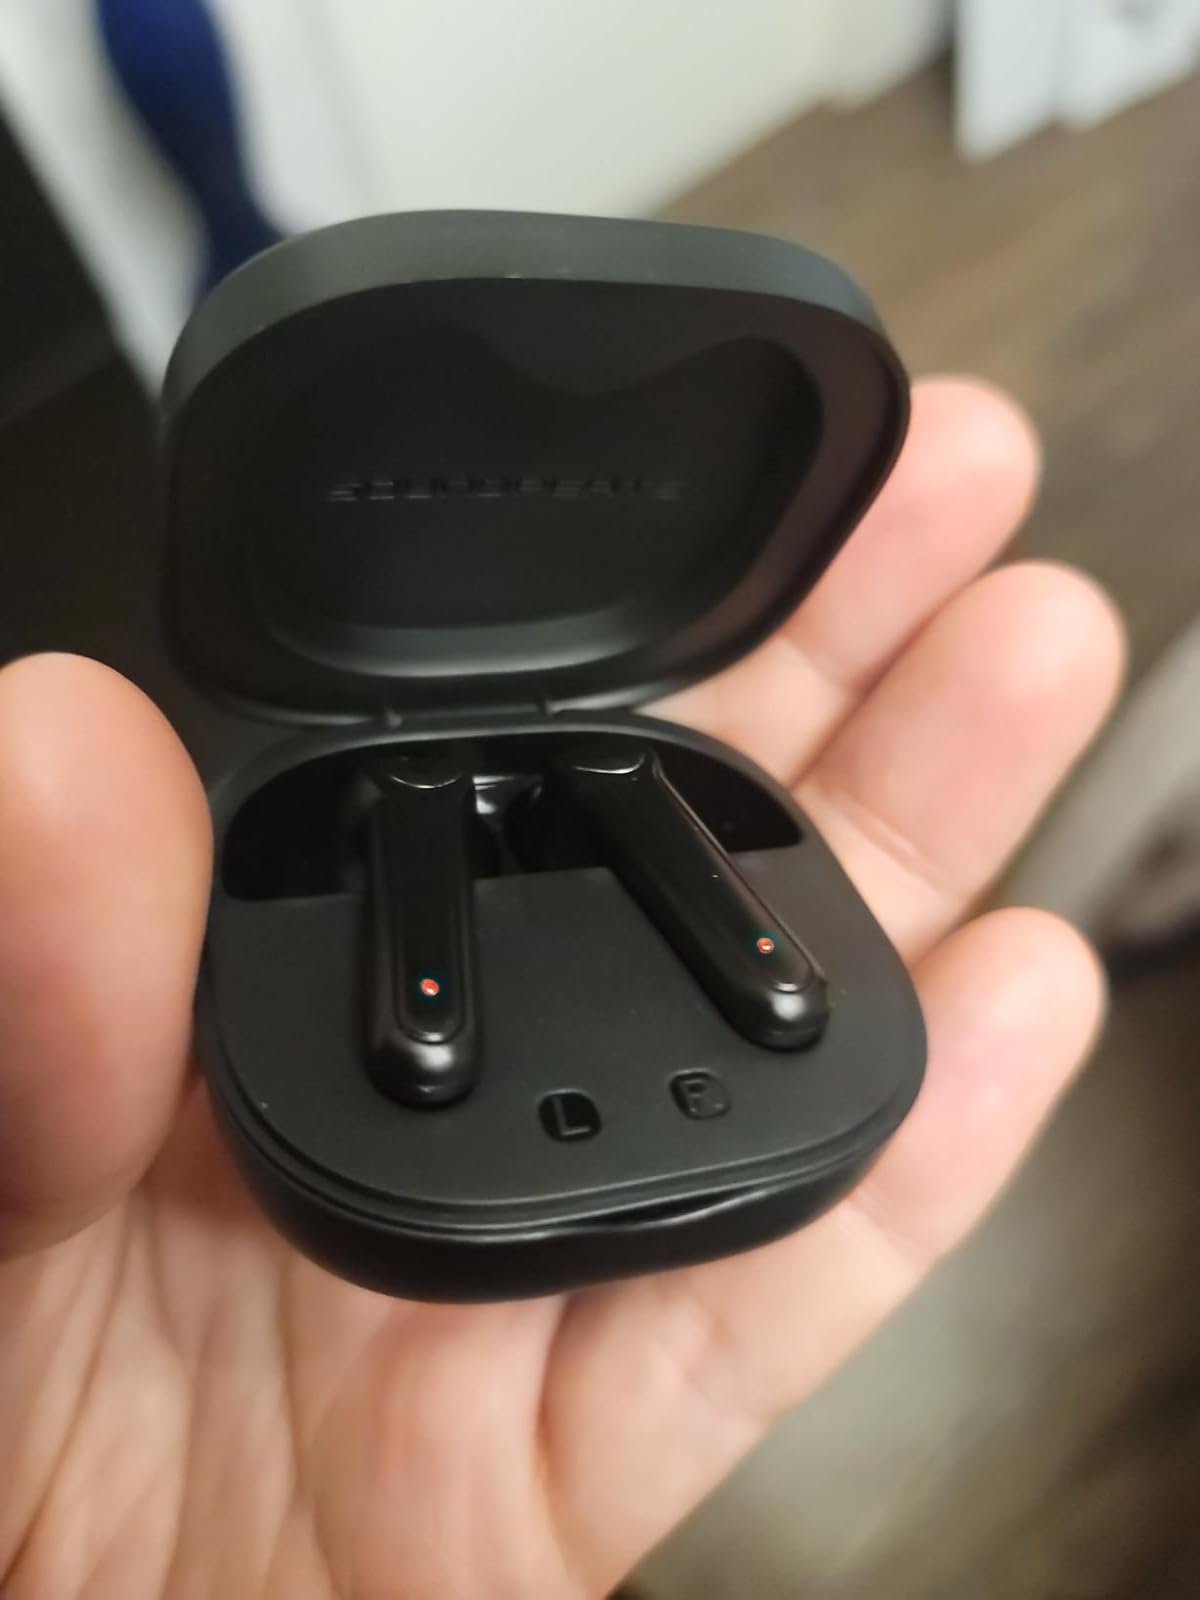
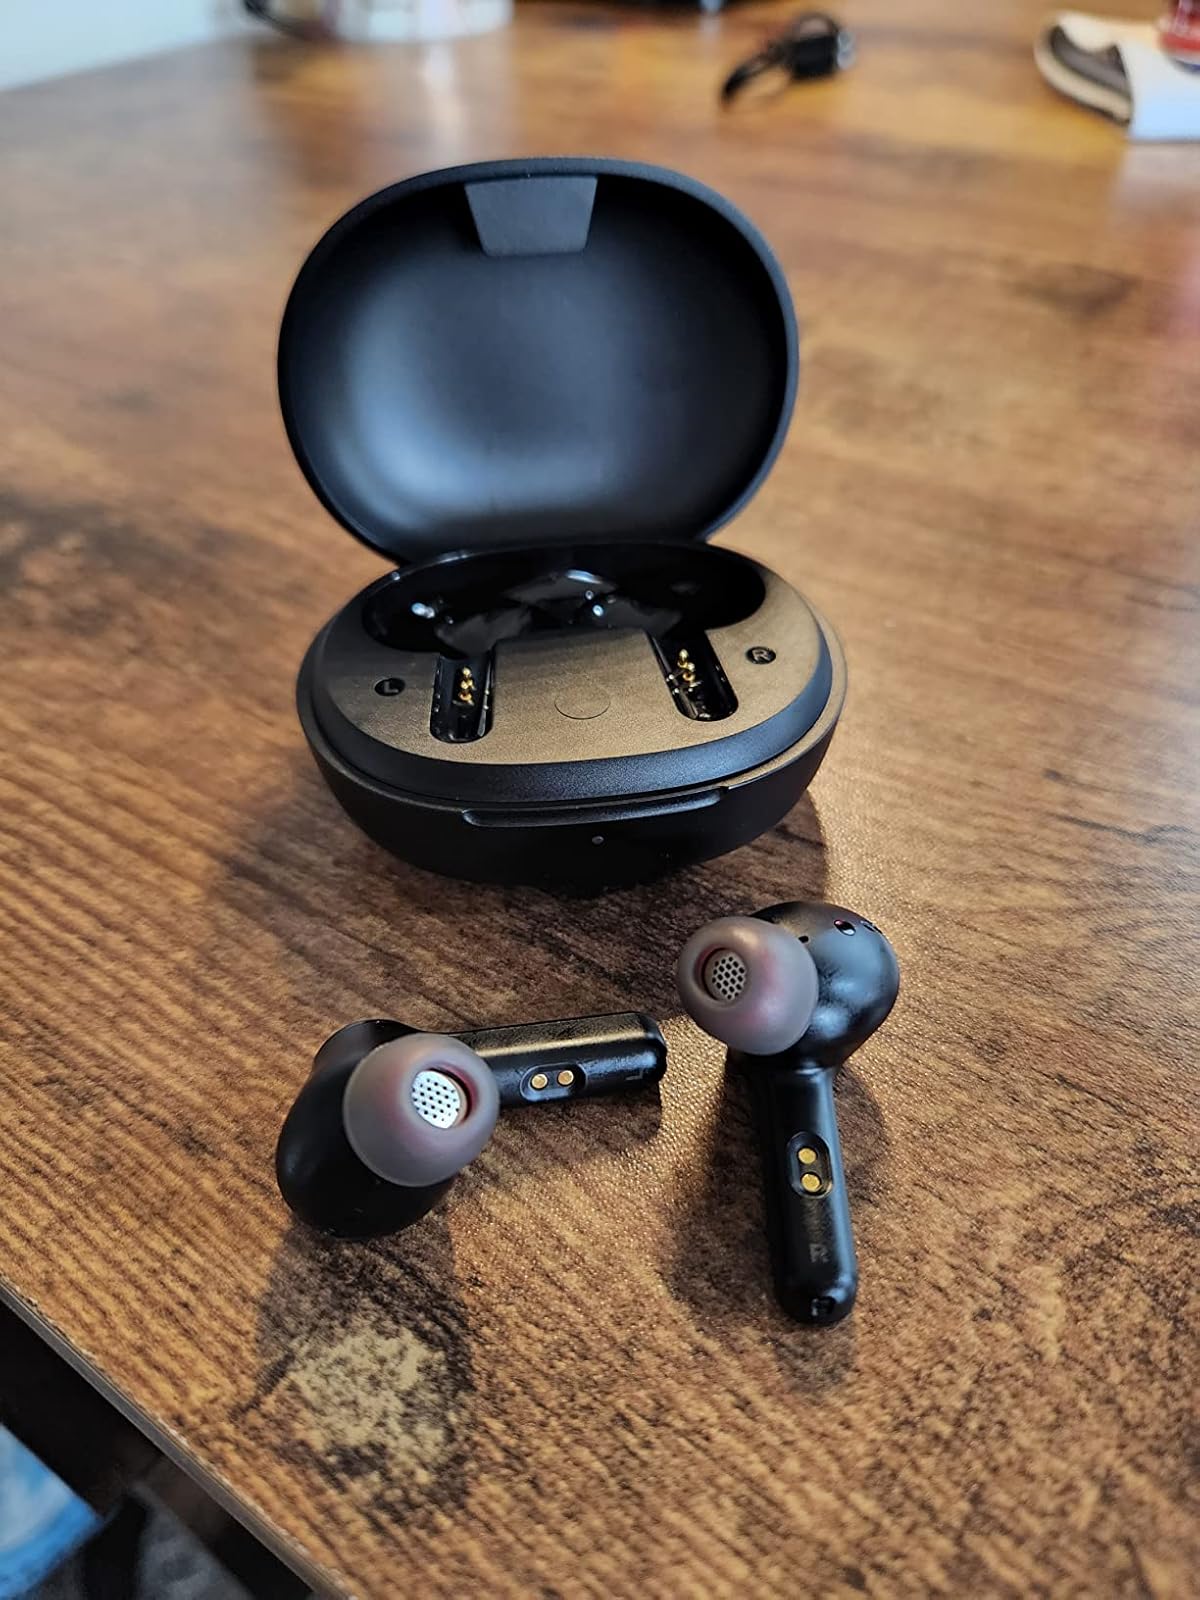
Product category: earbuds
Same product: no